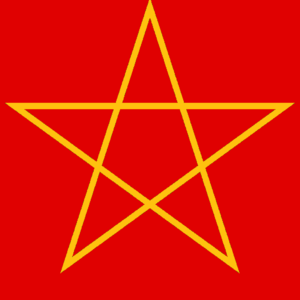
Sire Gauvain et le Chevalier vert est un roman de chevalerie en vers allitératifs rédigé en moyen anglais vers la fin du XIVᵉ siècle.